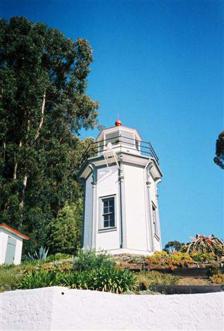
Building: Yerba Buena Light
Country: United States of America
Year built: 1875
Lighthouse in the San Francisco Bay, California Lighthouse Yerba Buena Light Goat Island Yerba Buena Lighthouse Location Yerba Buena Island San Francisco Bay California United States Coordinates 37°48′26.27″N 122°21′44.29″W / 37.8072972°N 122.3623028°W / 37.8072972; -122.3623028 Tower Constructed 1875 Foundation masonry basement Construction wooden tower Automated 1958 Height 25 feet (7.6 m) Shape octagonal tower with balcony and lantern Operator United States Coast Guard Heritage National Register of Historic Places listed place Light Focal height 95 feet (29 m) Lens Fifth order Fresnel lens Range 14 nmi (26 km; 16 mi) Characteristic Oc. W 4s. Yerba Buena Island Lighthouse U.S. National Register of Historic Places U.S. Historic district Nearest city San Francisco, California Area 2.7 acres (1.1 ha) Architectural style Late Gothic Revival, Stick/Eastlake, Lighthouse MPS Light Stations of California MPS NRHP reference No. 91001096 Added to NRHP September 03, 1991 Yerba Buena Lighthouse is a lighthouse in California , United States , in the San Francisco Bay on Yerba Buena Island , California History The island's lighthouse connection began in 1873 when the Lighthouse Service moved the district's depot from Mare Island to the southeast side of Yerba Buena Island. In 1875 construction was completed on the 25-foot (7.6 m) tower with a fifth order Fresnel lens , brought from the recently decommissioned Yaquina Bay Light in Newport , Oregon .  In 1886 another fifth order lens replaced the previous one.  In 1933, a tunnel was bored through Yerba Buena Island to serve as a link between the east and west sections of the Oakland Bay Bridge . The light was automated by the United States Coast Guard in 1958.  It is currently an active aid to navigation and not open to the public. Now that the lighthouse is automated, the former keeper's quarters are now the home of the Coast Guard Admiral. Head keepers N. D. Tuttle (1875 – 1877). Reinhold Holzhuter (1877 – 1880). John C. Linné (1881 – 1885). George B. Koons (1885 – 1888). John A. F. McFarland (1888 – 1892). Henry Hall (1892). John M. Nilsson (1892 – 1893). Richard A. Weiss (1893 – 1904). Herbert H. Luff (1904 – 1921). John P. Kofod (1921 – 1928). Albert N. Speelman (1928 – at least 1935). Lemuel C. Miner (at least 1940 – 1943). John J. Woyner (1943 – 1944). Wayne R. Piland ( – 1946). James C. Moore (1946 – 1947). Fred Zimmermann (n/a). Wayne R. Piland (1953 – 1958). Gallery See also California portal Engineering portal San Francisco Bay Area portal List of lighthouses in the United States References